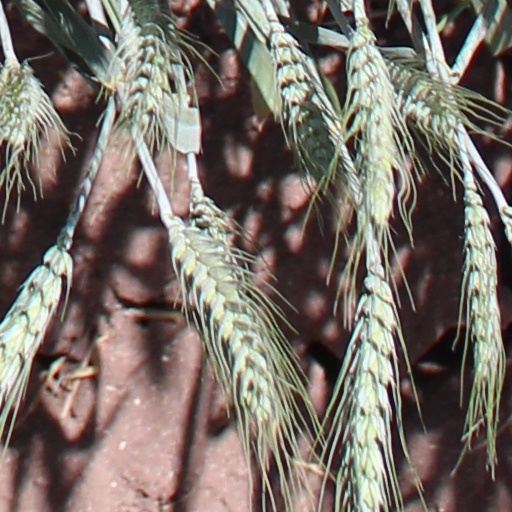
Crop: wheat